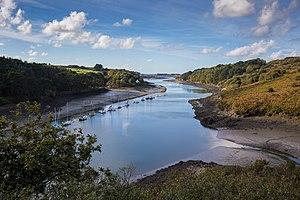
Aber Wrac'h, vue de Plouguerneau
L’Aber-Wrac'h est un fleuve côtier, puis dans sa partie aval, un aber du pays de Léon dans le nord-ouest du Finistère, en Bretagne. L'Aber-Wrac'h est le plus long et le plus septentrional des abers de la Côte des Abers. C'est également le nom du hameau de Landéda abritant le port du même nom.